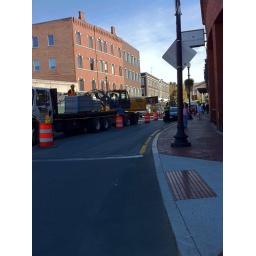
Cop stands in middle of the road to block traffic on incredibly busy street in Harvard Sq